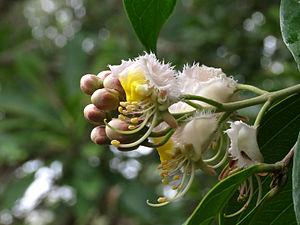
Hiptage benghalensis, la liane de cerf, est une espèce de plantes dicotylédones de la famille des Malpighiaceae, originaire d'Asie tropicale.